Andika (typeface)

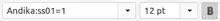
Font selection for Andika with the font stylistic set ss01 (double-storey 'a' and 'g') in LibreOffice.

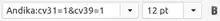
Font selection for Andika with font features selected (character variants cv31 and cv39) in LibreOffice.

Variant forms of many characters can be chosen in some word-processor. For example, in LibreOffice, for non-primer-style 'a' and 'g', append codice_1 to the name of the font in the font-selection window. (Features are appended with a colon and linked with an ampersand.) Alternatively, customized versions of the fonts can be created with TypeTuner, prior to download, that have those forms preset. Features that may be chosen include two-storey 'a', loop-tail 'g', open-top '4', barred '7', 'i' and 'l' with a bottom curl, variant forms of capital 'Ŋ', capital 'Q' with a crossing tail, primer-style 't', 'y' with a straight tail, Vietnamese-style diacritics, Serbian-style italics in Cyrillic, staveless tone letters, slashed zero and automatic fractions.